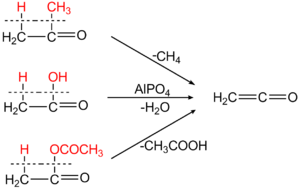
Le cétène est un gaz toxique de formule semi-développée H₂C=C=O, instable dans les conditions normales de température et de pression. Son tautomère est l'éthynol.